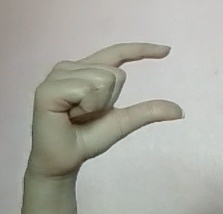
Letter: dal